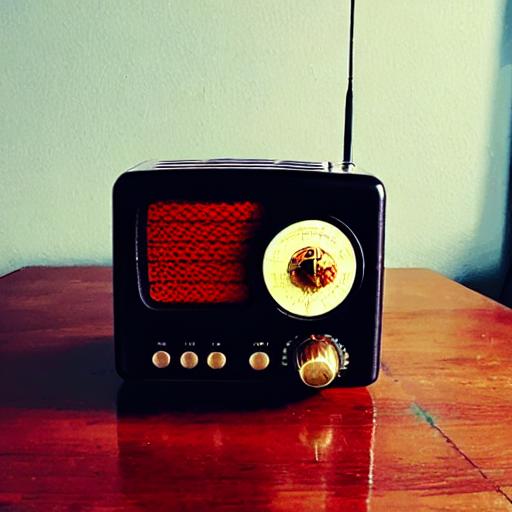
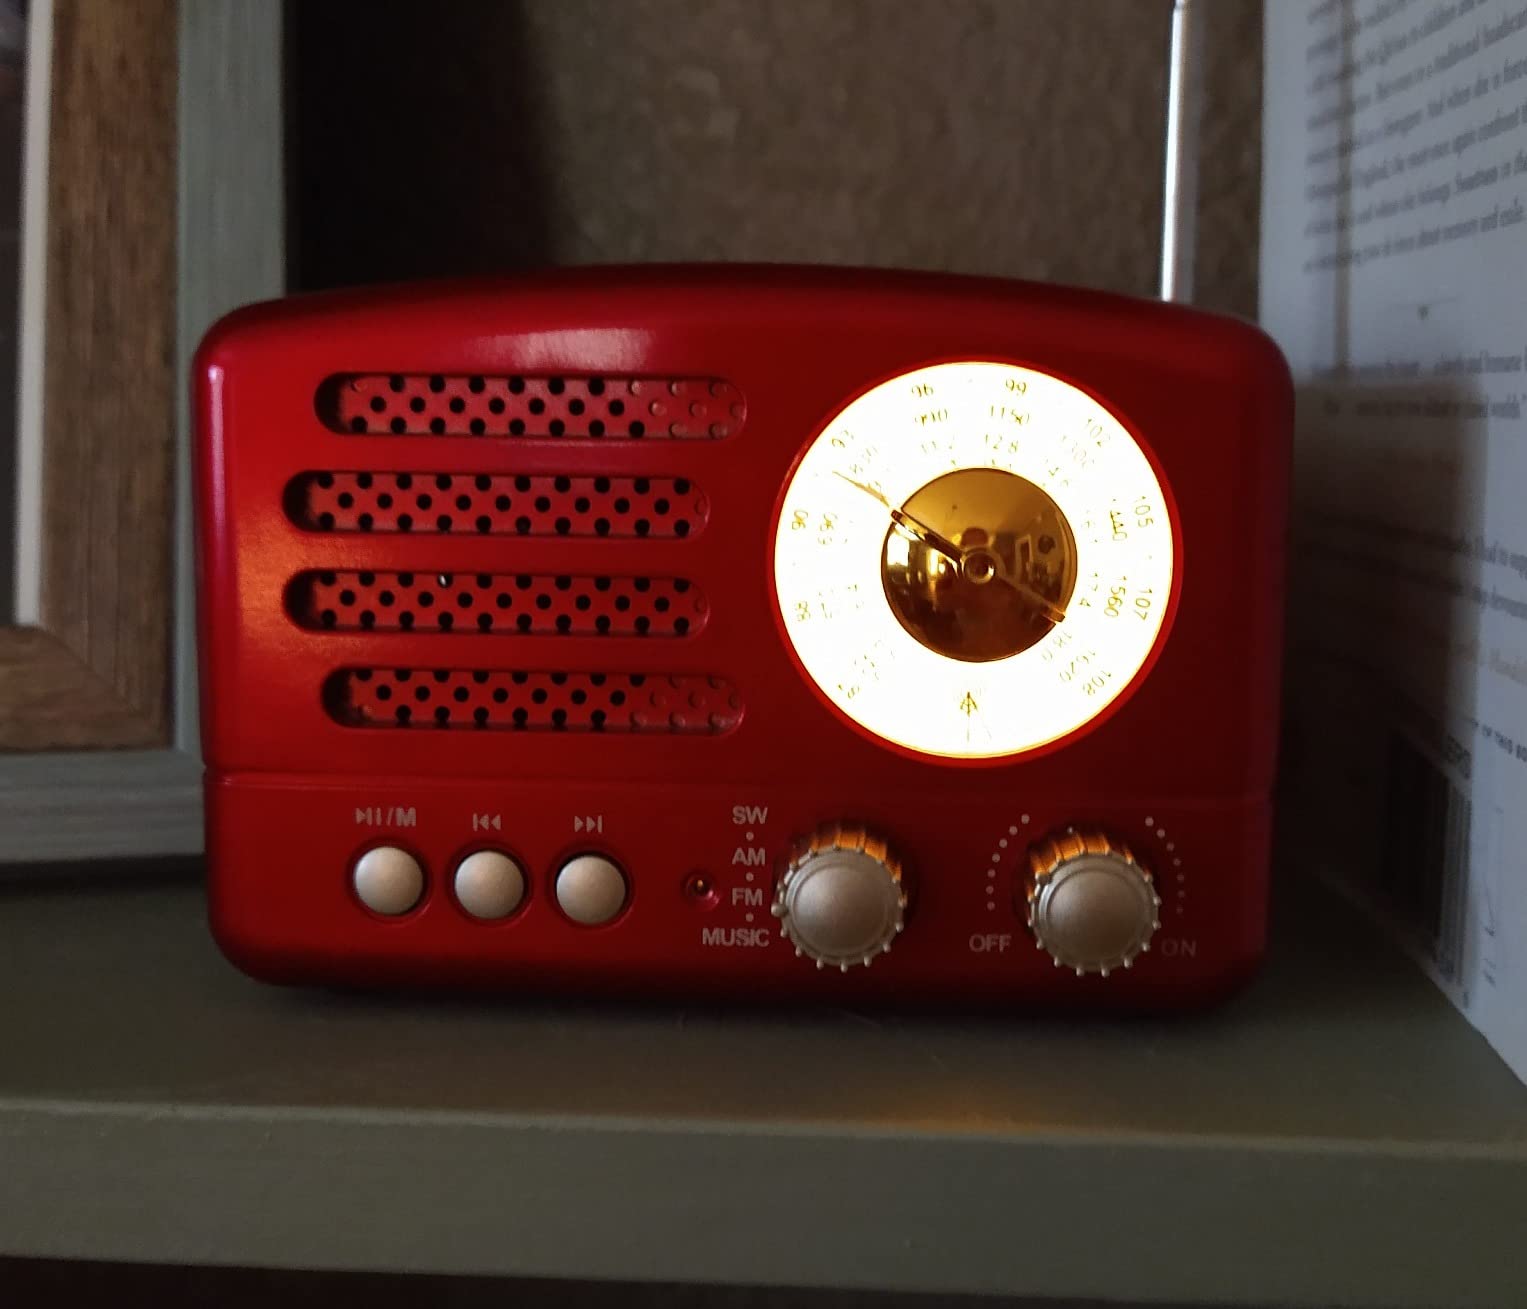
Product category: radio
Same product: no